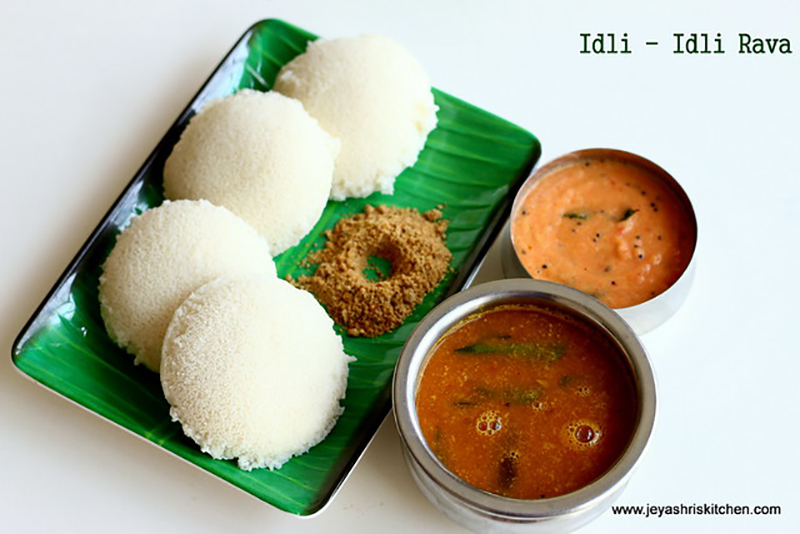
Dish: idli